Alex Rodriguez

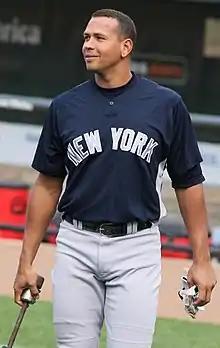
Rodriguez takes batting practice in 2009

Due to the unsuccessful nature of the Yankees postseasons from 2004 to 2007, along with Rodriguez's sub-.200 batting average in the postseasons of 2005 and 2006, Rodriguez drew criticism in the New York area, both from writers, such as the "New York Post" Joel Sherman, and players, such as then-teammate, Jason Giambi. Prior to 2009, Rodriguez had received the nickname "The Cooler" among some players because of the perceived tendency for teams to turn cold when he joins them and hot when he leaves. According to Yankees manager Joe Torre's 2009 book, "The Yankee Years", Rodriguez earned the nickname "A-Fraud" from teammates and particularly from clubhouse attendants who were said to resent his demands. "It was [said] in front of him," Torre later said of the nickname. "A lot of that stuff that went on in the clubhouse was more tongue-in-cheek, fun type stuff," he explained.